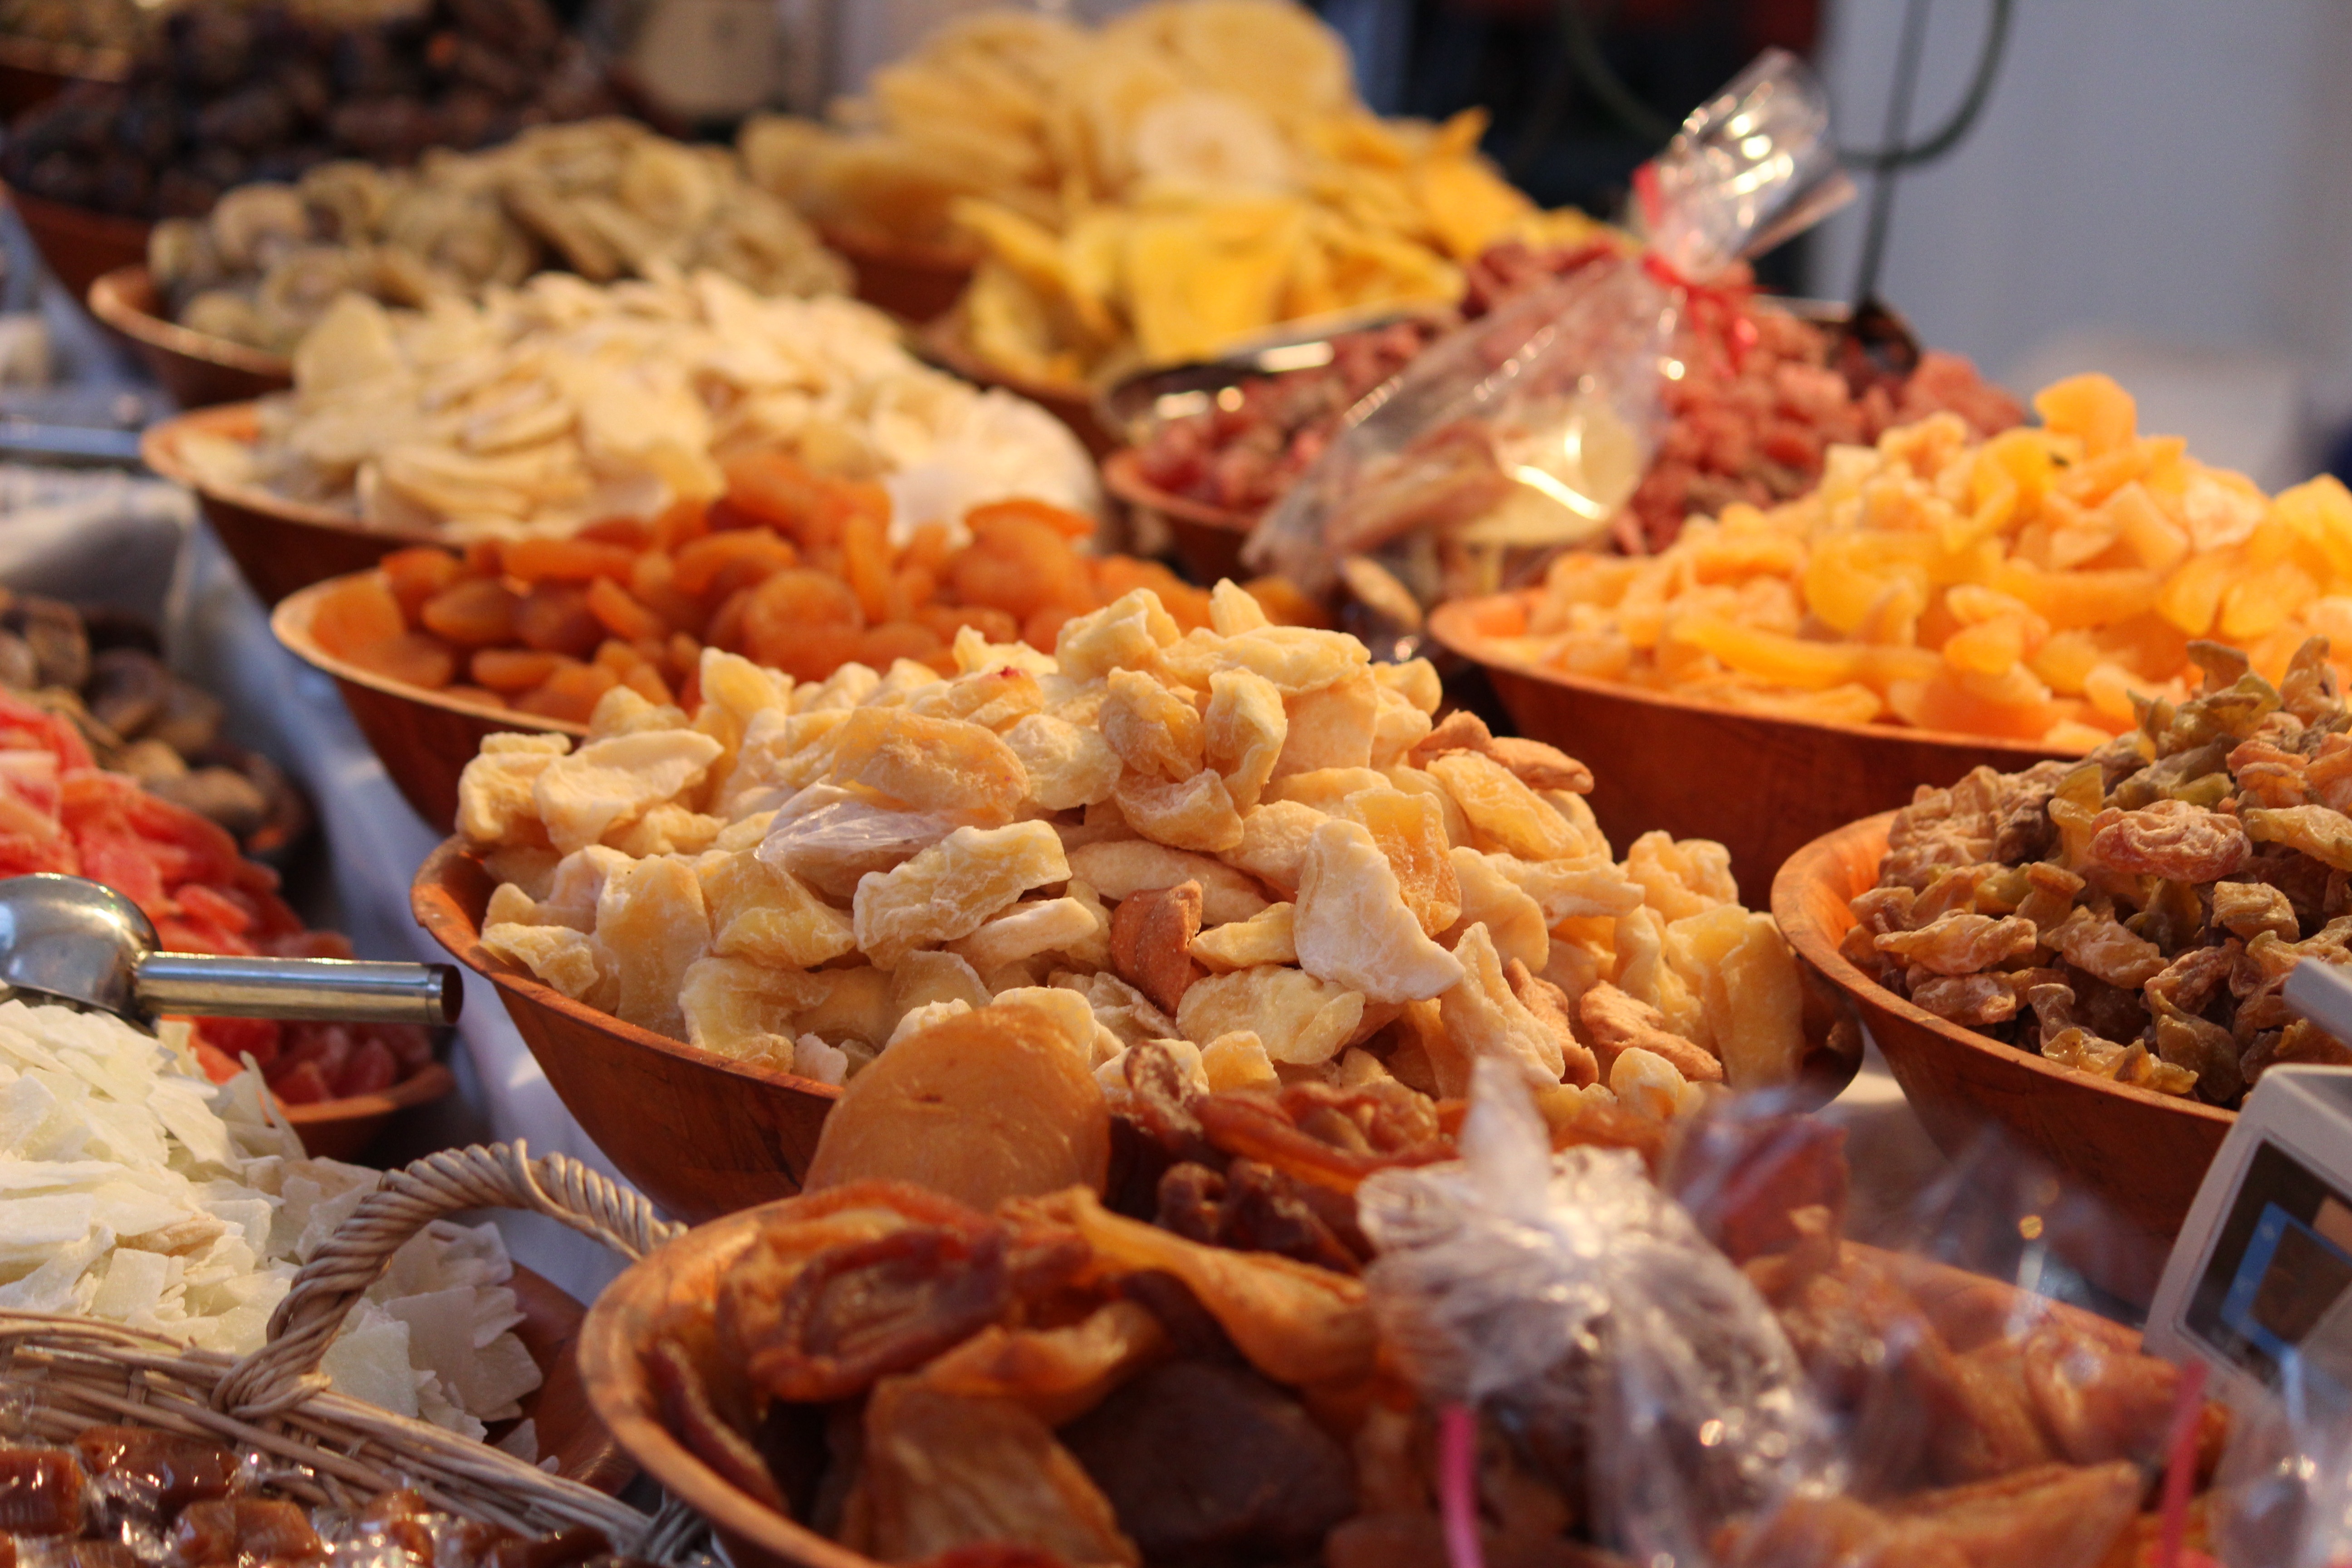
feed, dish, meal, food, breakfast, snack, eat, cuisine, delicious, buffet, asian food, nutrition, street food, benefit from, dried fruit, nibble, chinese food, snack food, seafood boil